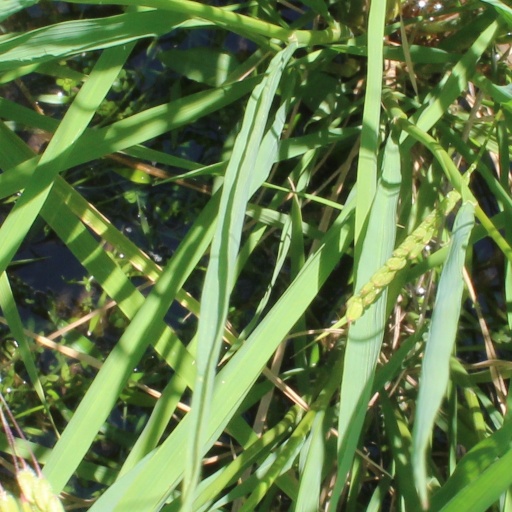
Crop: rice